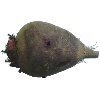
Label: beetroot